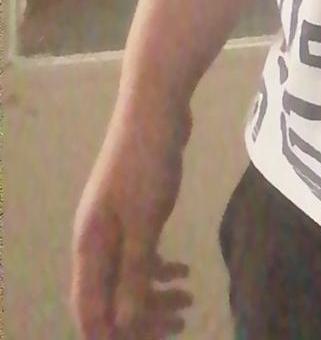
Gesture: no_gesture